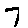
Label: 7